Province of Verbano-Cusio-Ossola

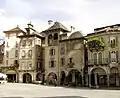
Domodossola

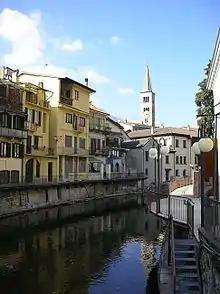
Omegna

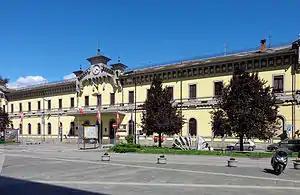
Domodossola railway station

There are 74 "comuni" (: "comune") in the province. The largest by population are: